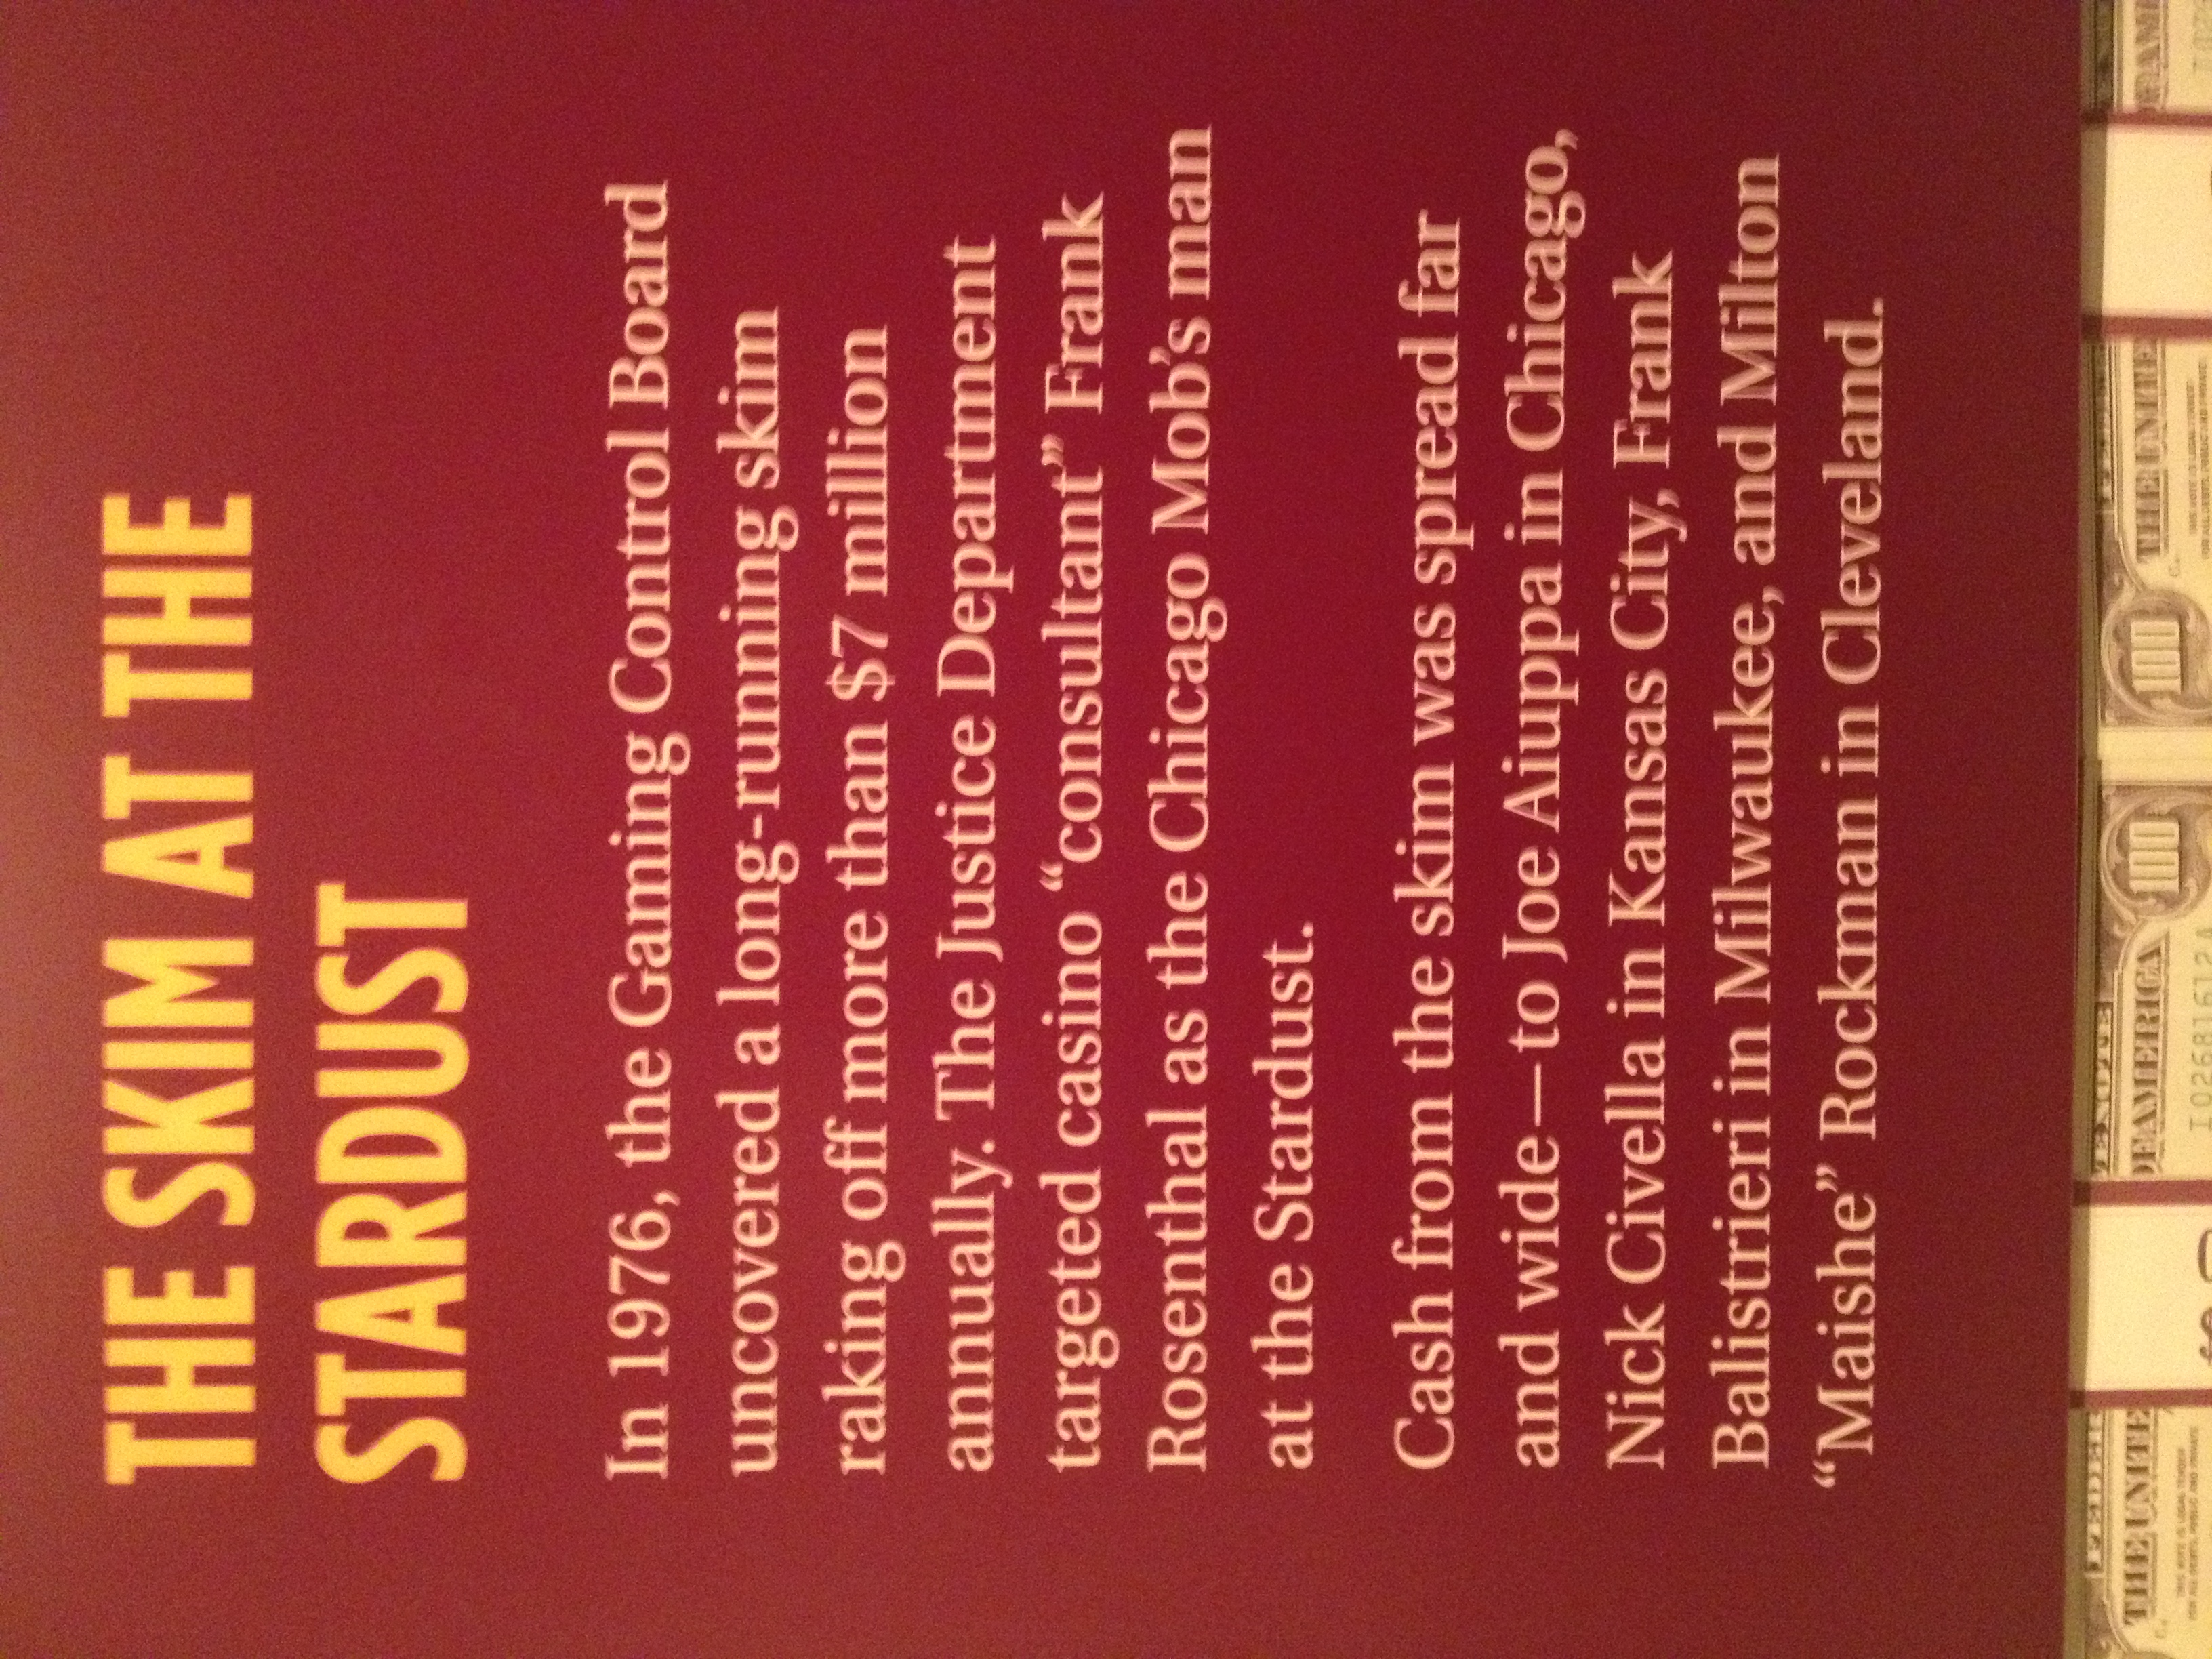
advertising, brand, font, text, presentation, human action